Div-e Sepid

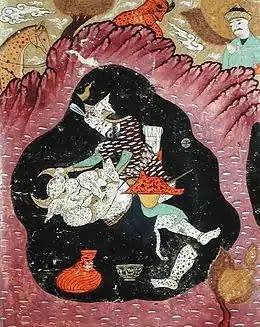
Rostam dismembering the White Div, demon king of Mazandaran

In the Persian epic of Shahnameh Div-e Sepid (lit. White Div), is the chieftain of the Divs (demons) of Mazandaran. He is a huge being. He possesses great physical strength and is skilled in sorcery and necromancy. He destroys the army of Kay Kavus by conjuring a dark storm of hail, boulders, and tree trunks using his magical skills. He then captures Kay Kavus, his commanders, and paladins; blinds them, and imprisons them in a dungeon. The greatest Persian mythical hero Rostam undertakes his "Seven Labors" to free his sovereign. At the end, Rostam slays Div-e Sepid and uses his heart and blood to cure the blindness of the king and the captured Persian heroes. Rostam also takes the Div's head as a helmet and is often pictured wearing it.